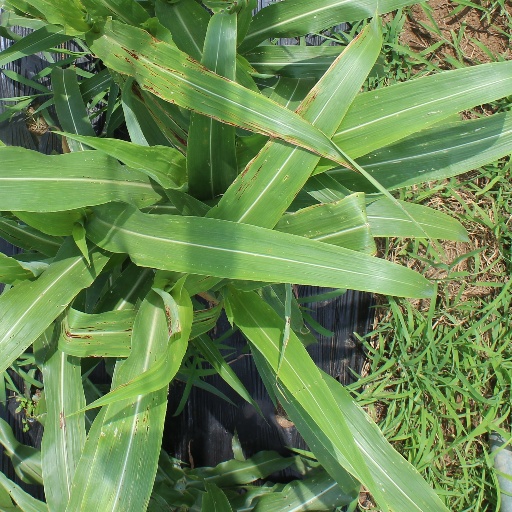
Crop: sorghum